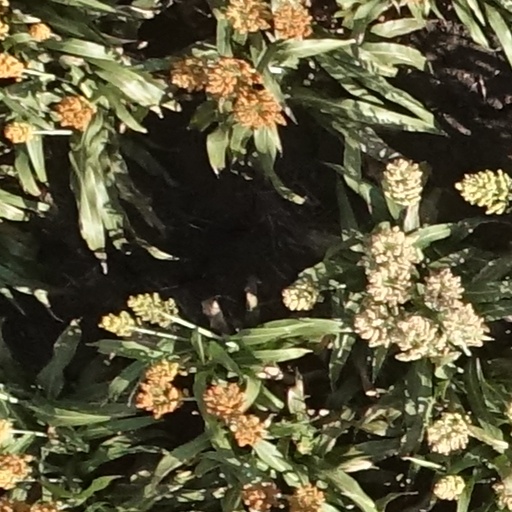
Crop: sorghum